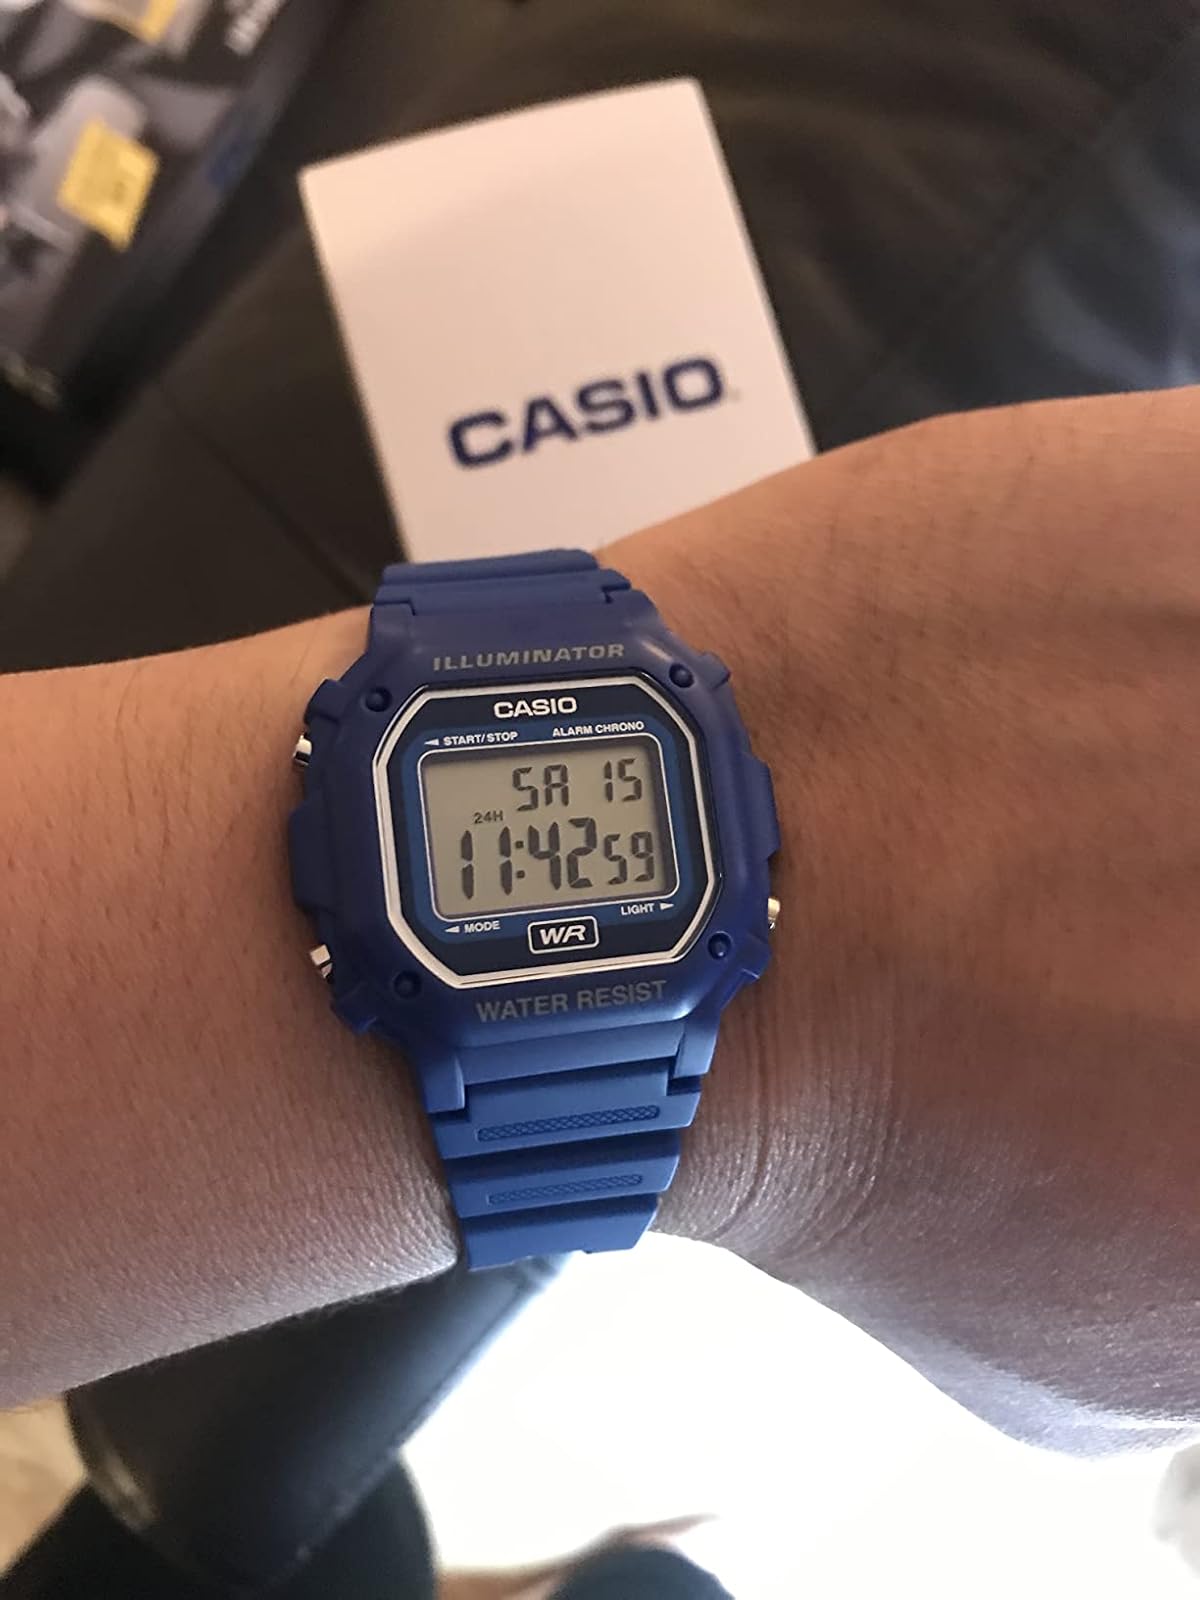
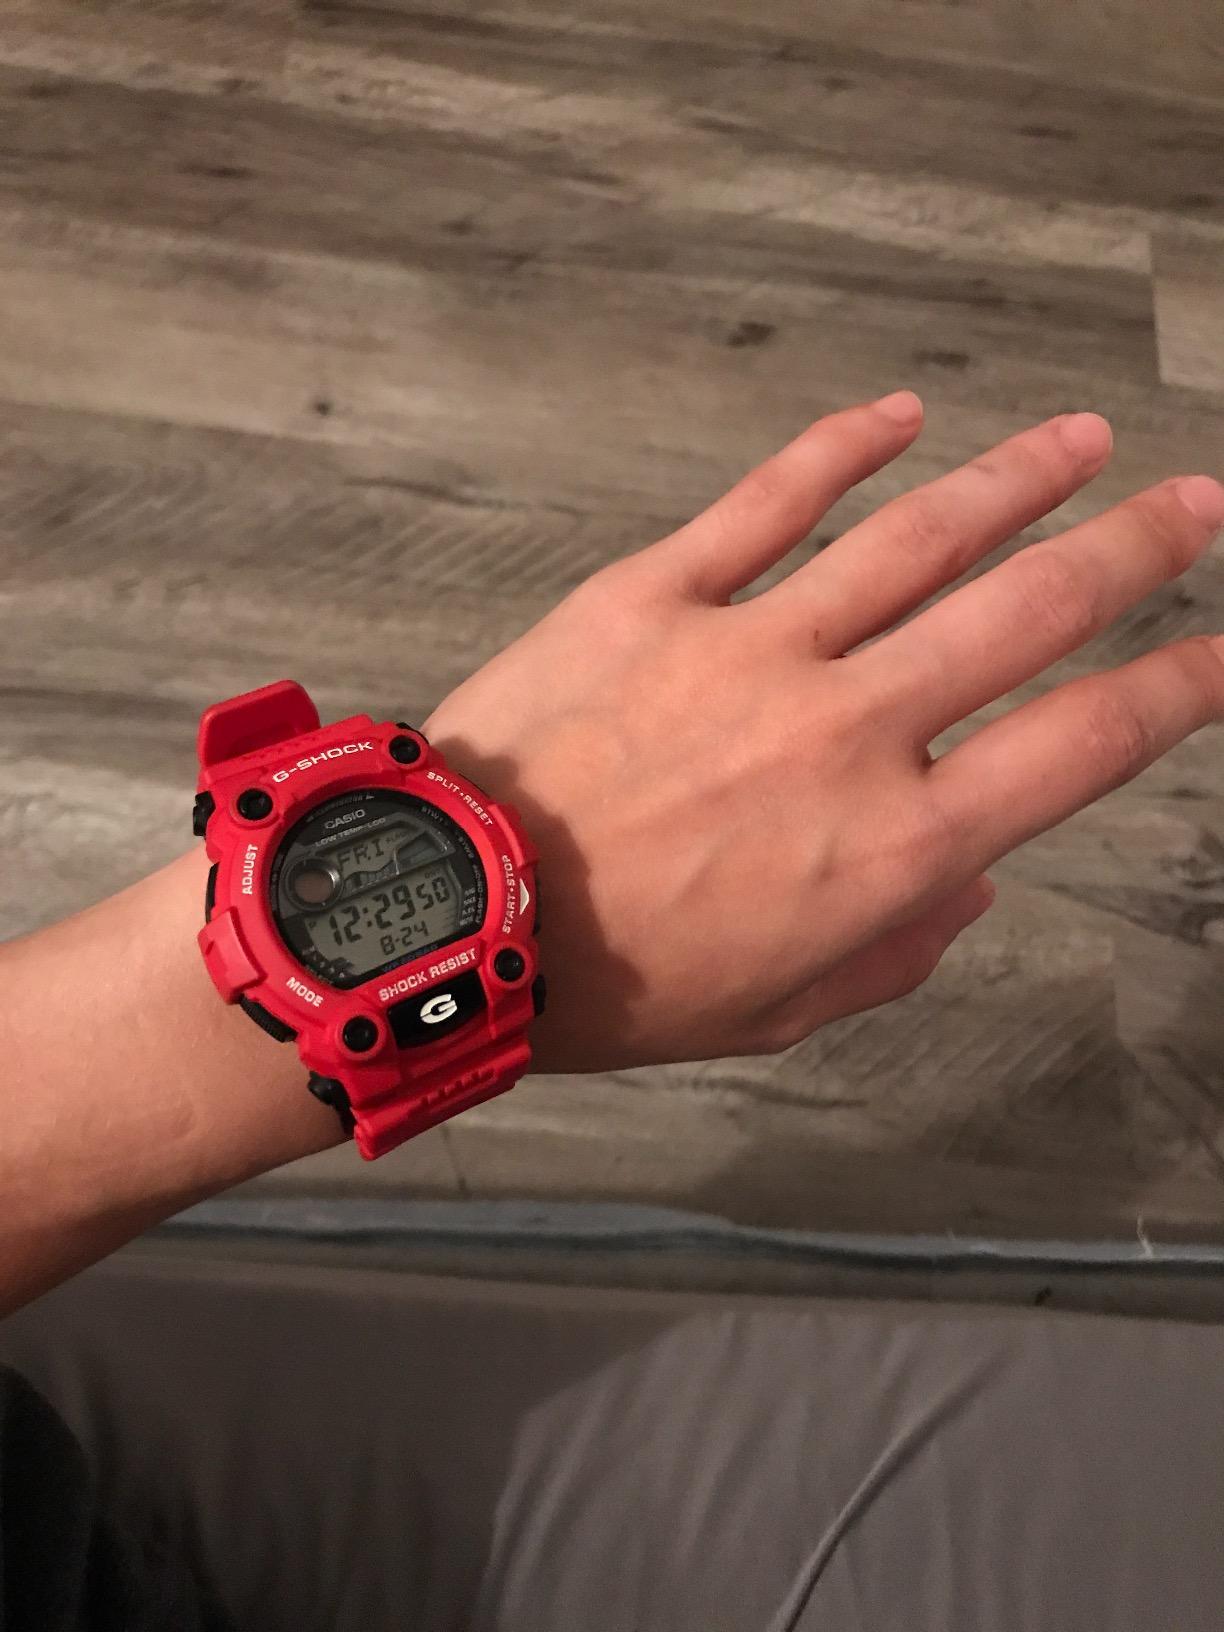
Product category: accessories_watch
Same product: no